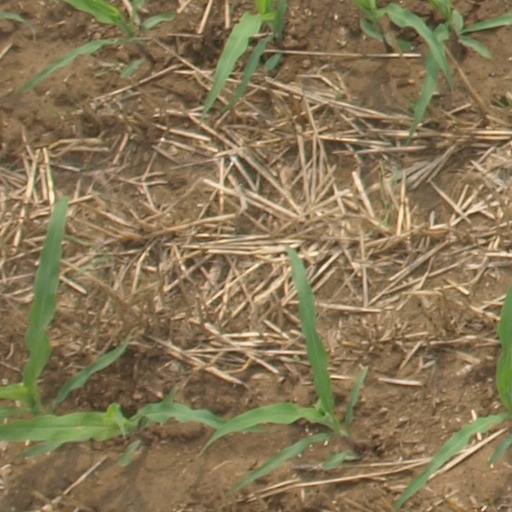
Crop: maize; corn